Mandurriao Airport

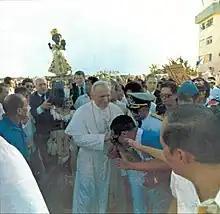
Pope John Paul II meets admirers at Mandurriao Airport in 1981. The tall building in the background is the airport's control tower, which served as a monument to the Pope until its demolition in 2021.

The former control tower of Mandurriao Airport remained standing for thirteen years after the airport's closure until its demolition in 2021. It used to serve as a monument to Iloilo's aviation history and Philippine aviation history and also acted as a homage to Pope John Paul II and his 1981 visit to the Philippines, which included Iloilo as a stop.